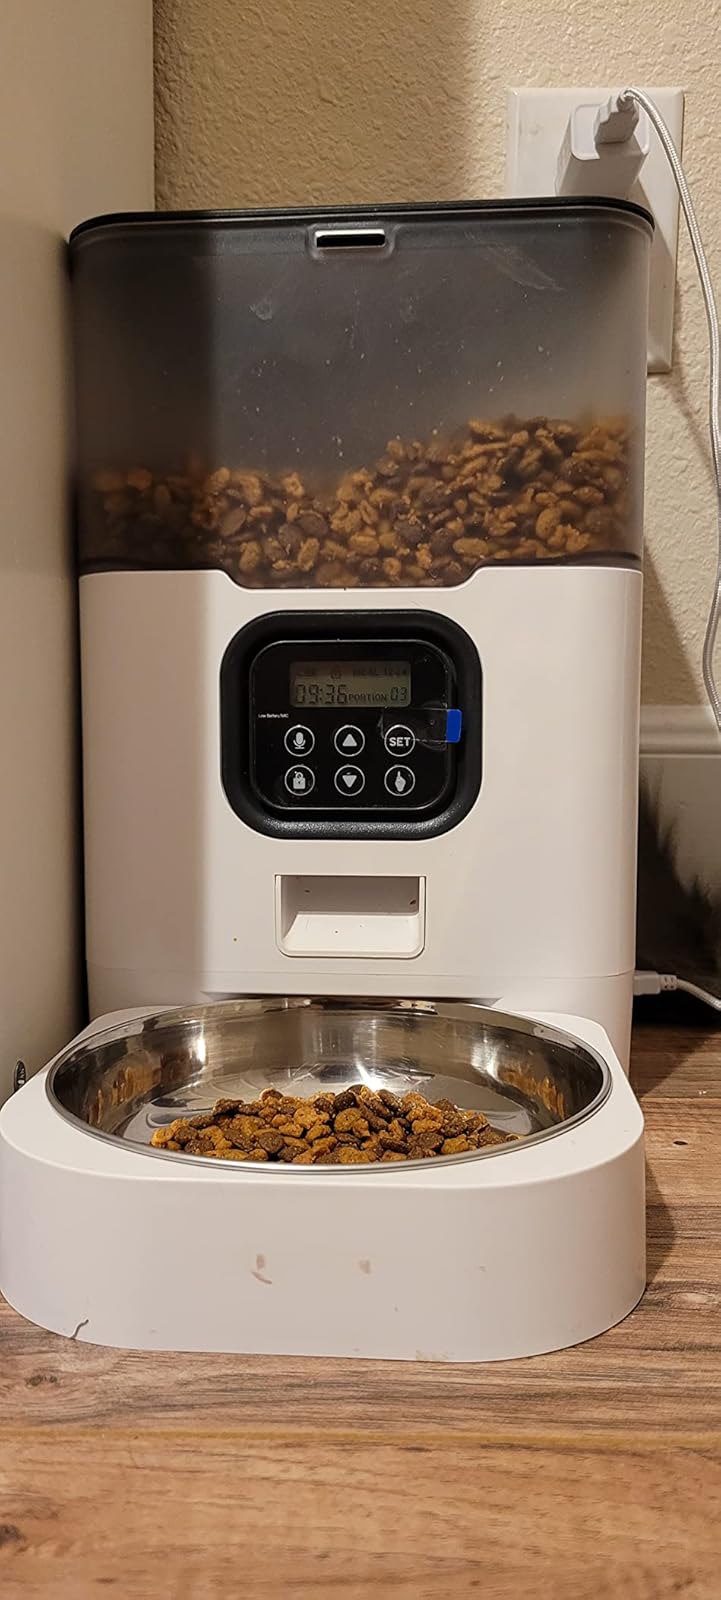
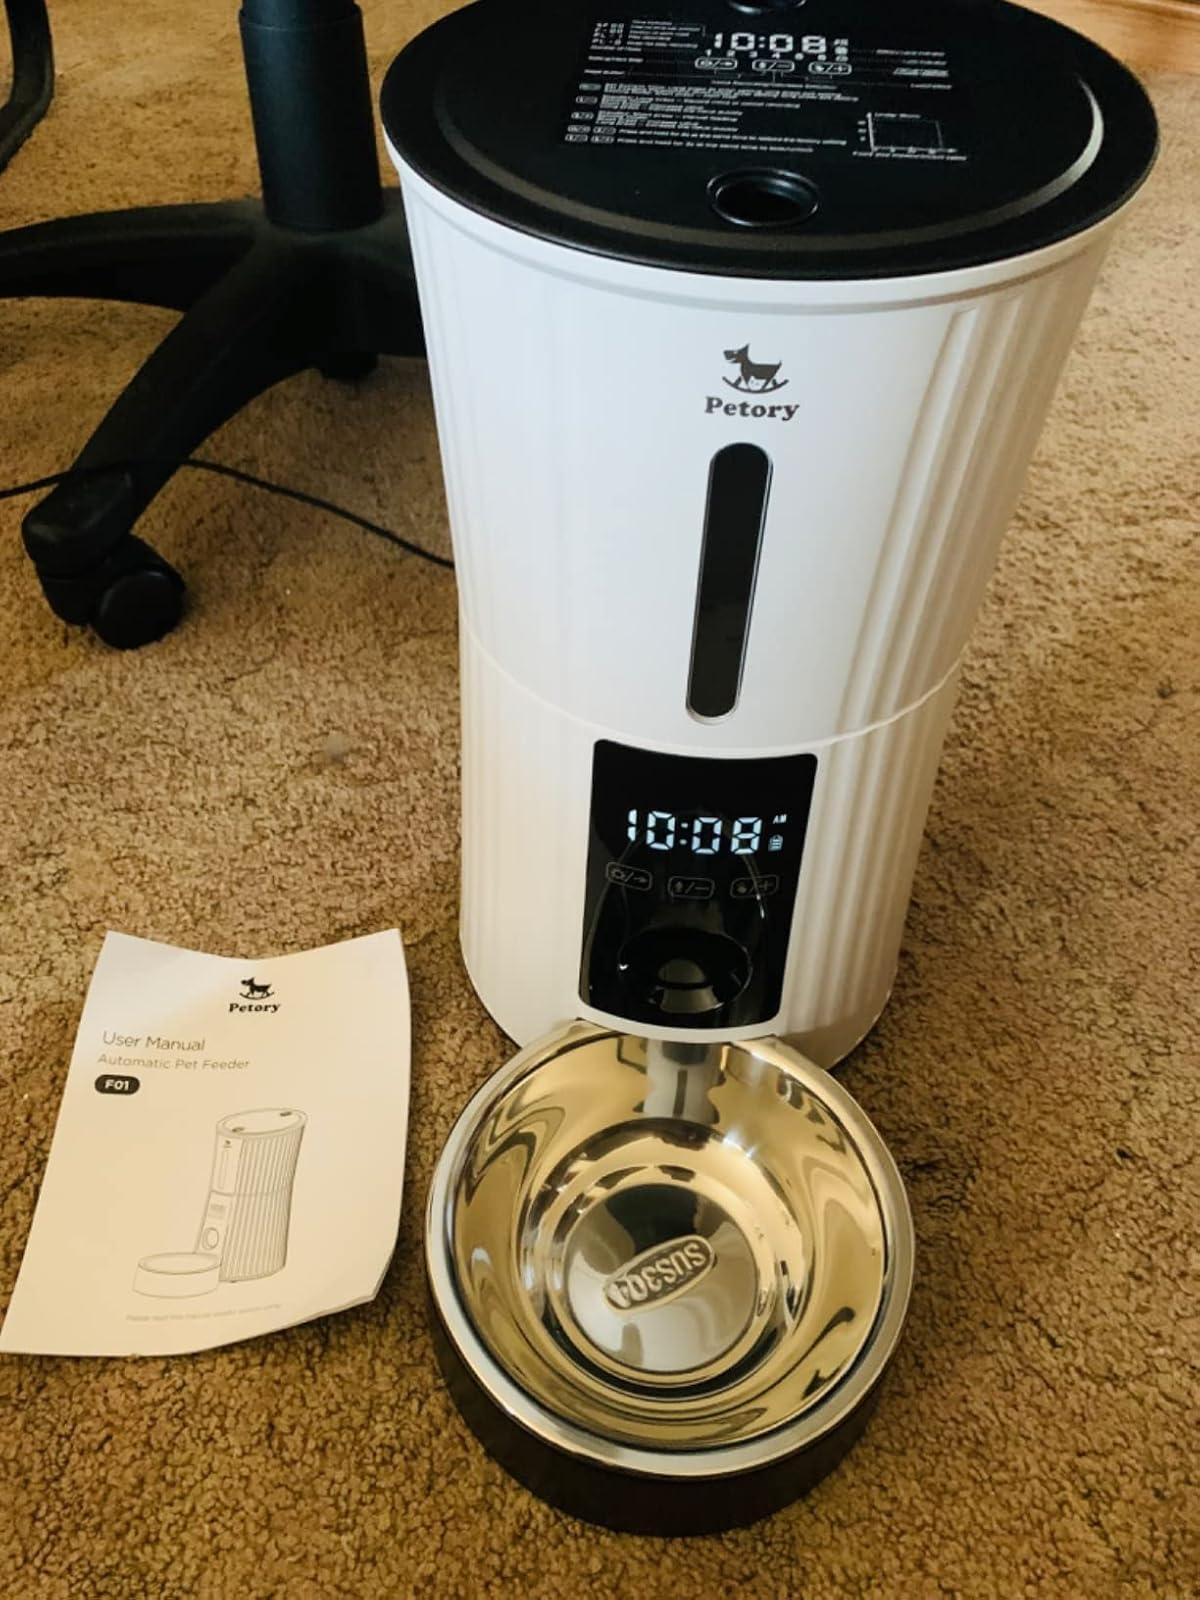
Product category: items_feeder
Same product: no